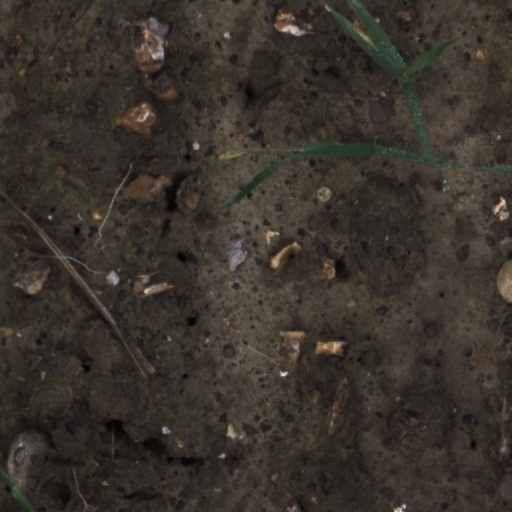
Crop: wheat